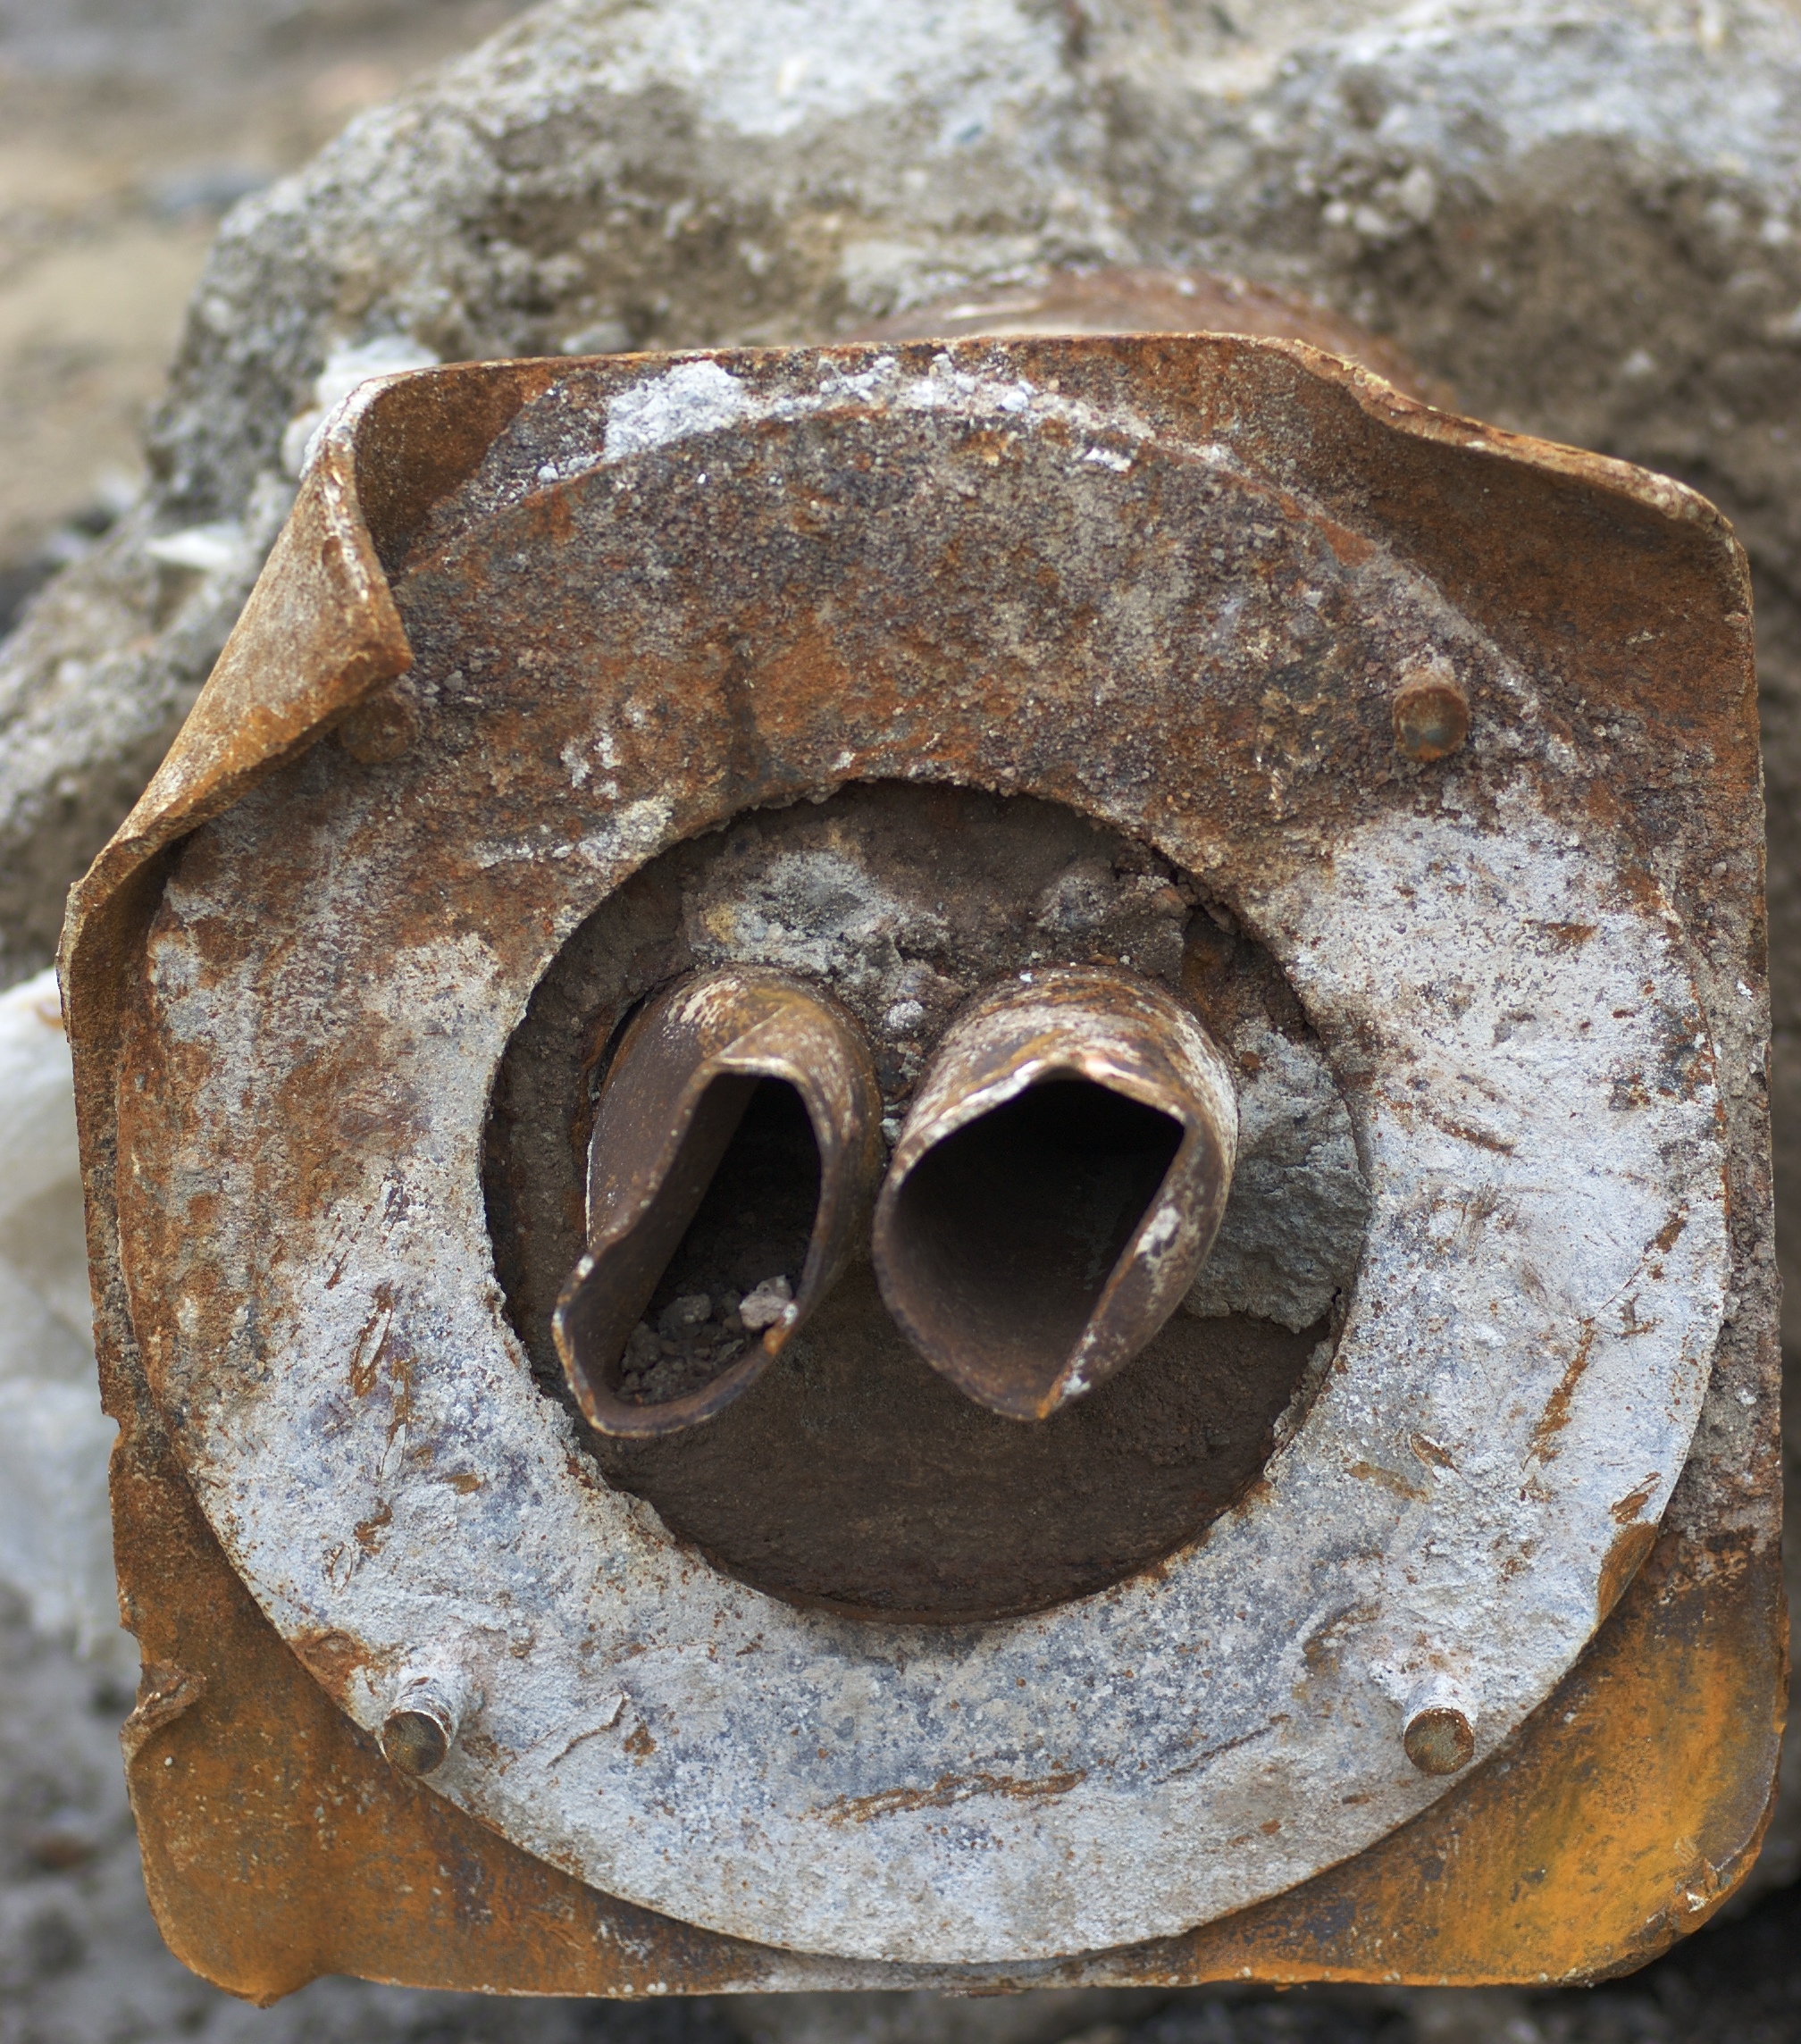
wood, material, close up, sculpture, 2012, f14, rawtherapee, germany, deutschland, berlin, pentax, iron, carving, lenstagged, steffenzahn, guesswhereberlin, k100d, justpentax, iamflickr, cosina, voigtlander, 58mm, nokton, 58mmf14, 58mm14, nokton58mmf14slii, 58mmf14nokton, cosinavoigtl nder, voigtl ndernokton58mmf14